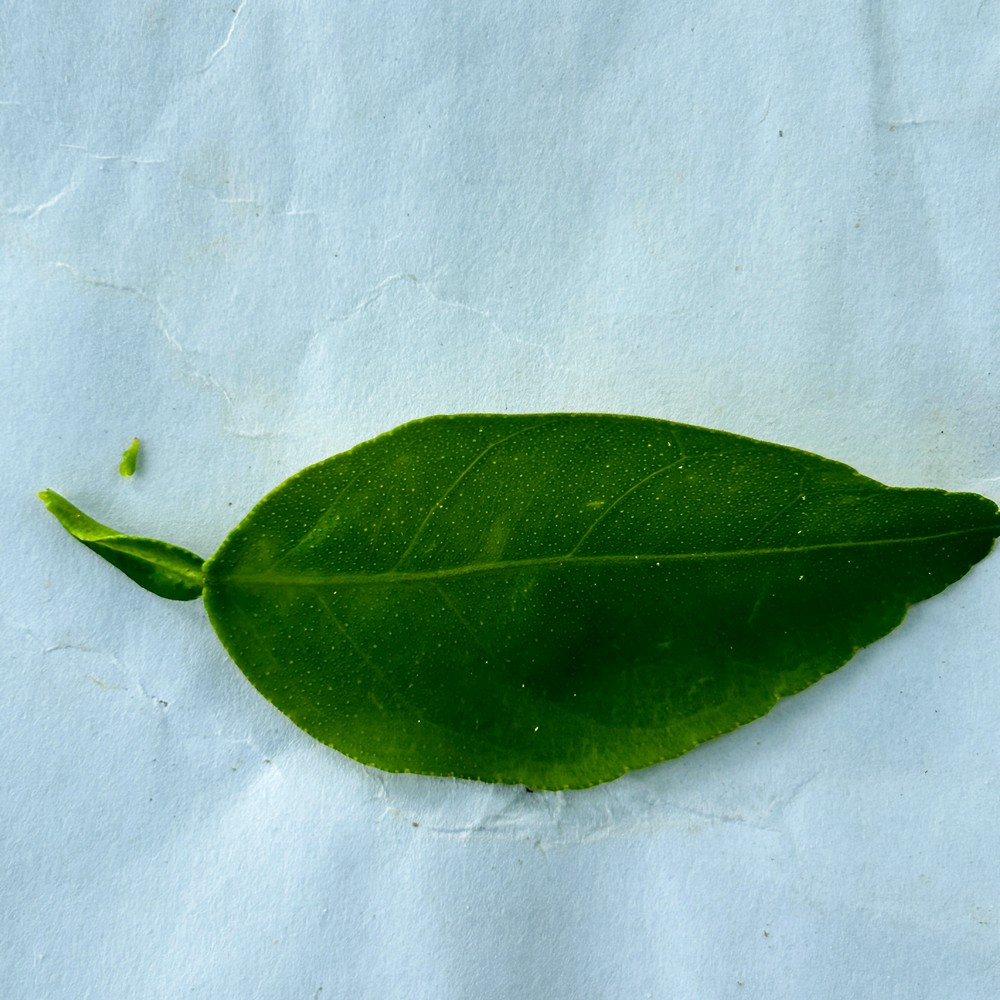
Label: Healthy Leaf